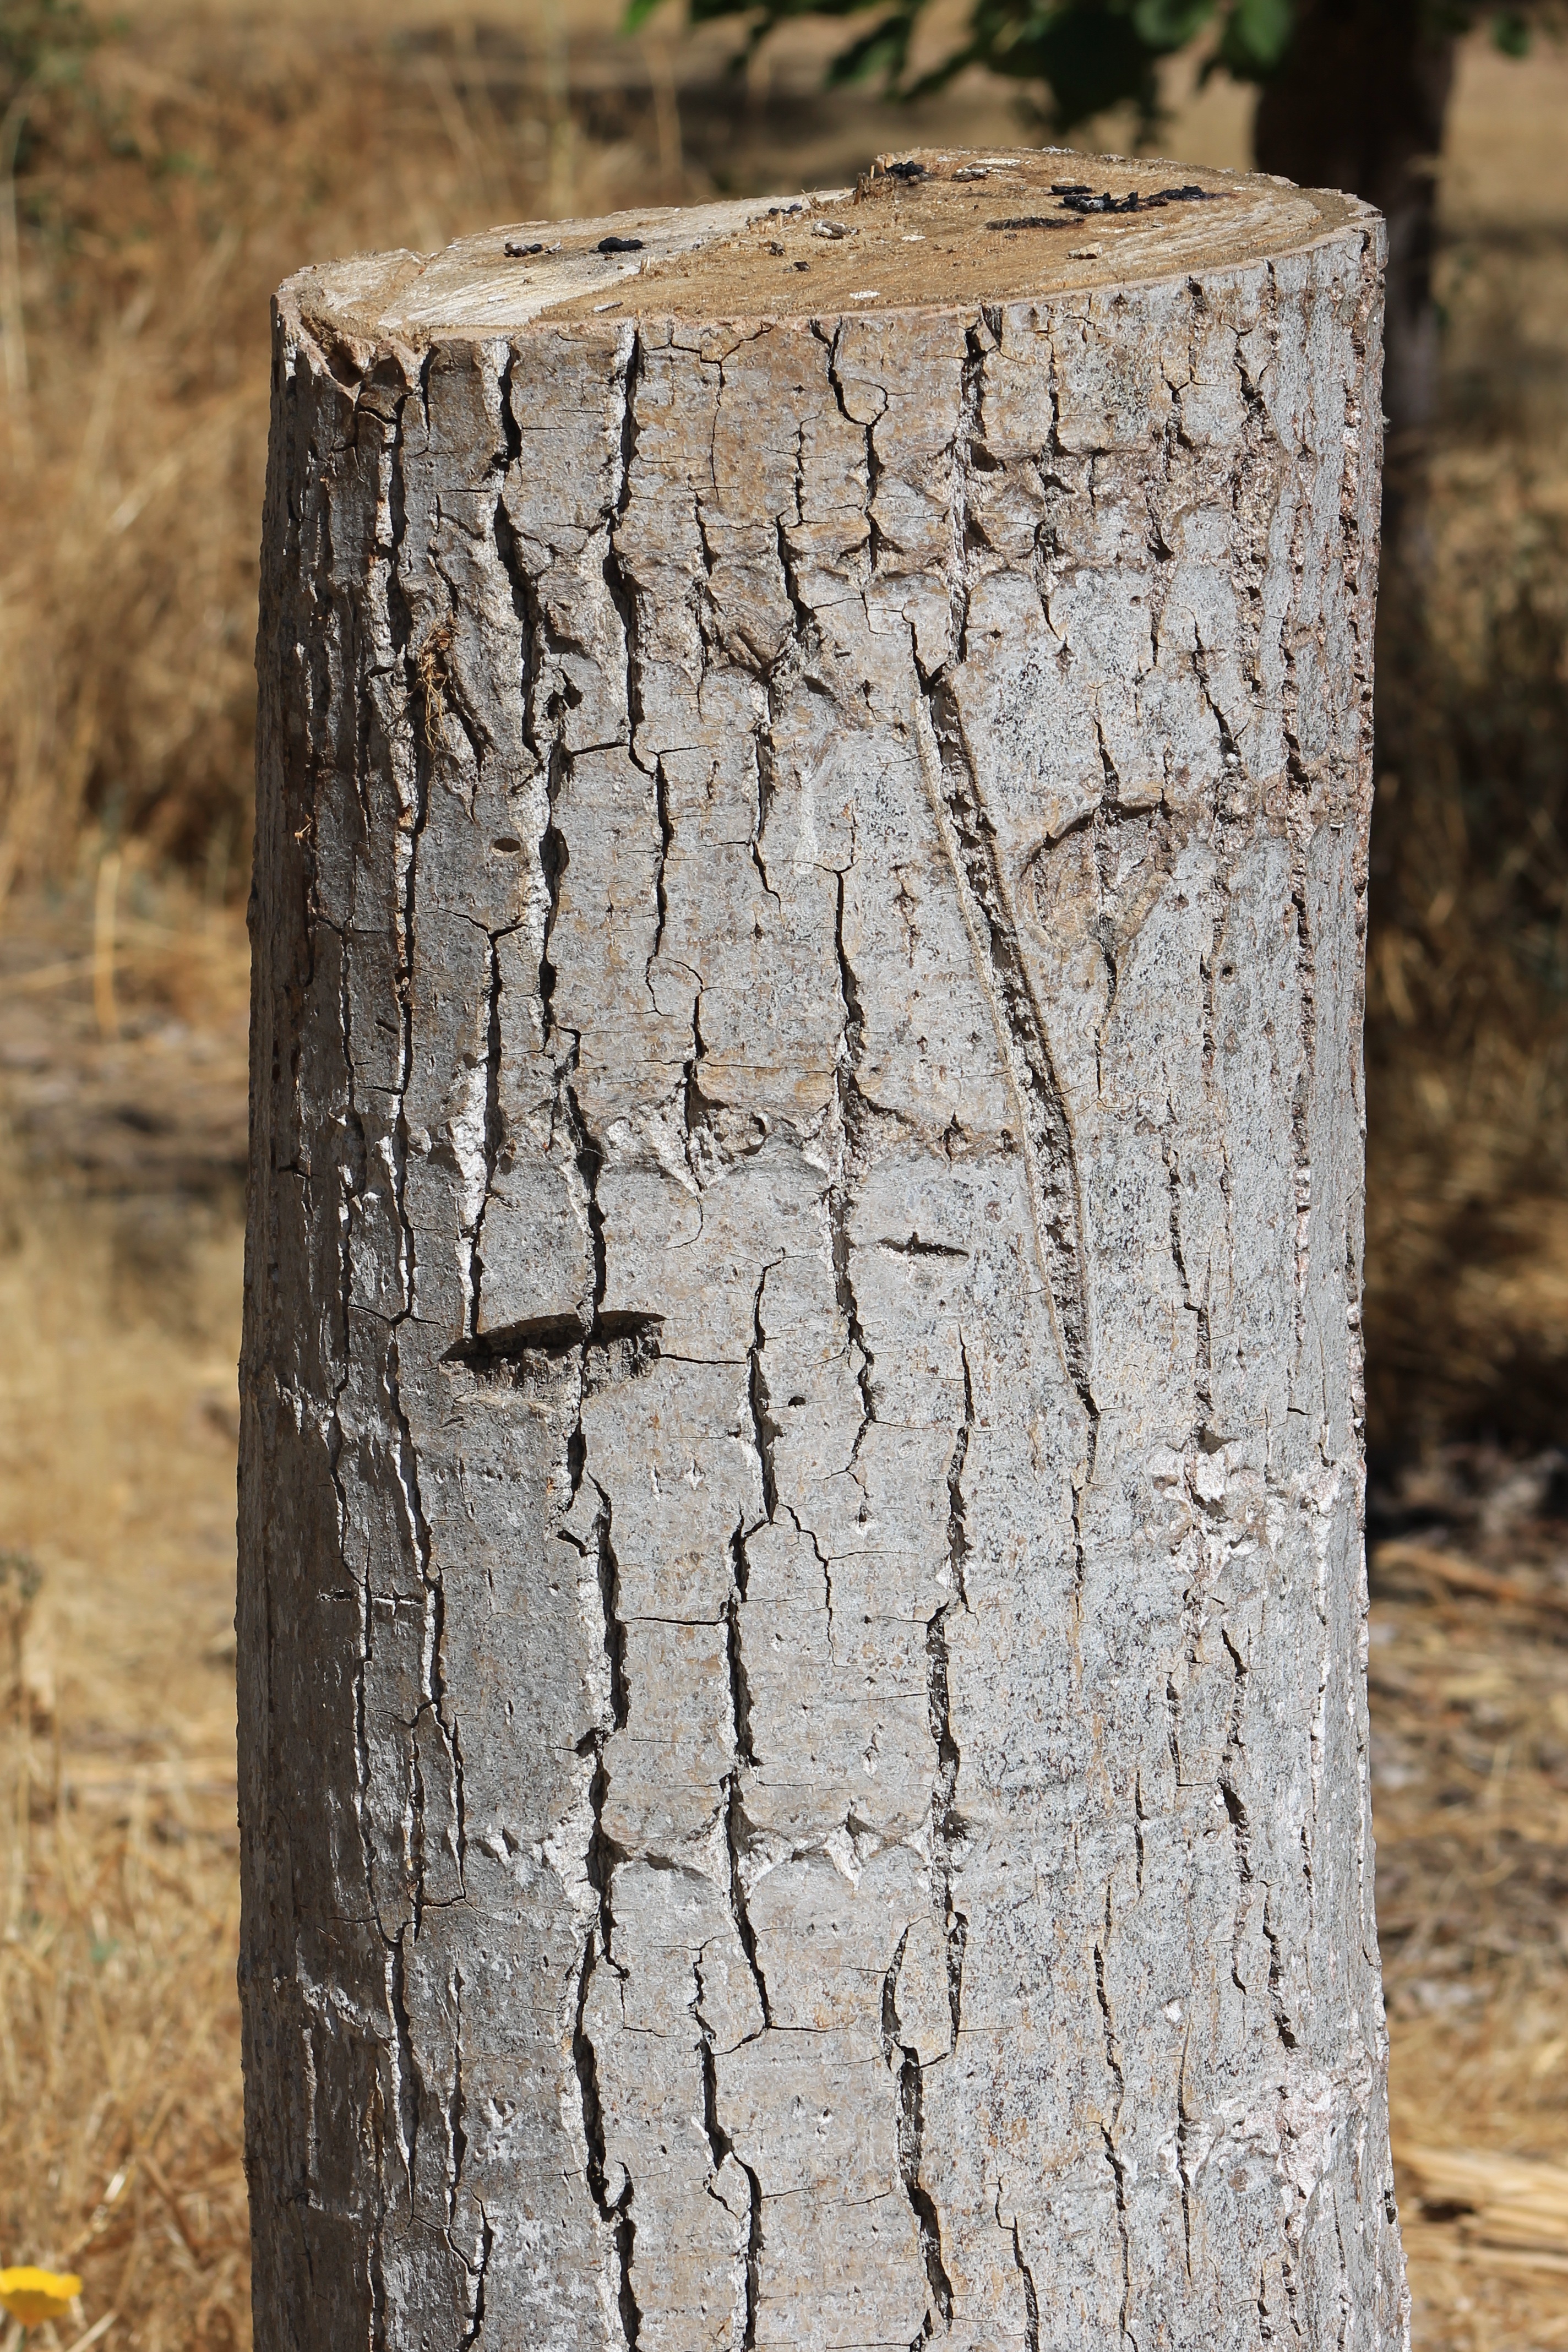
tree, plant, wood, texture, leaf, trunk, soil, lumber, carving, tree stump, man made object, ancient history, woody plant, land plant